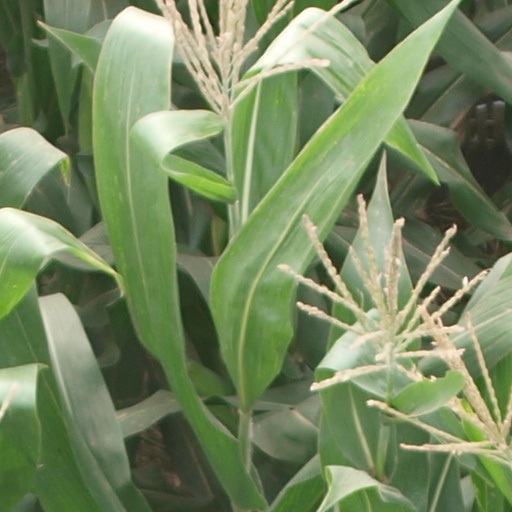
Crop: maize; corn